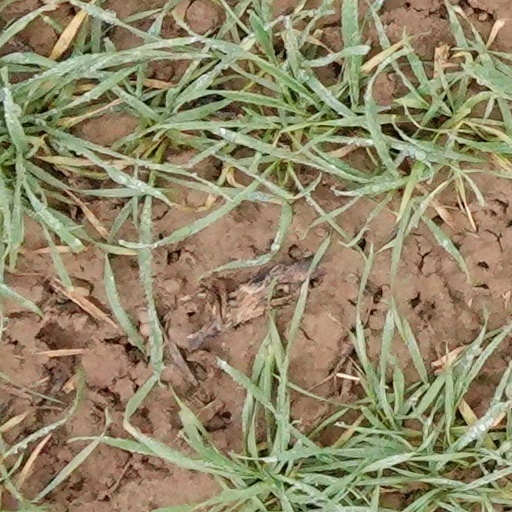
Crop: wheat